Answer in natural language. Is jules office chair to the right of dark wooden bed frame with slats? Choose between the following options: no or yes
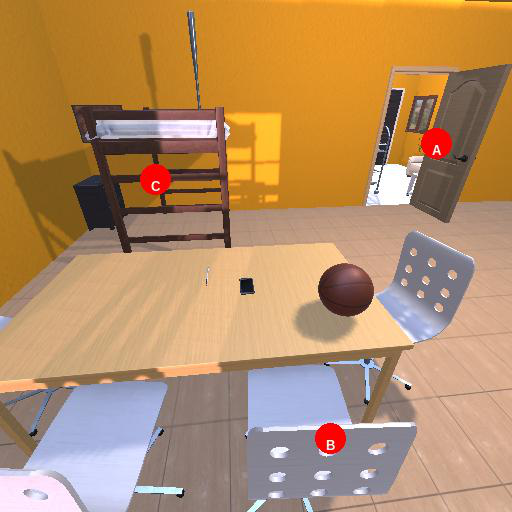
<answer>yes</answer>